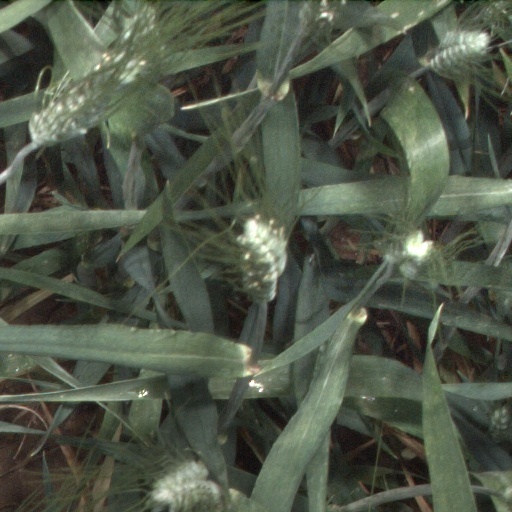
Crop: wheat